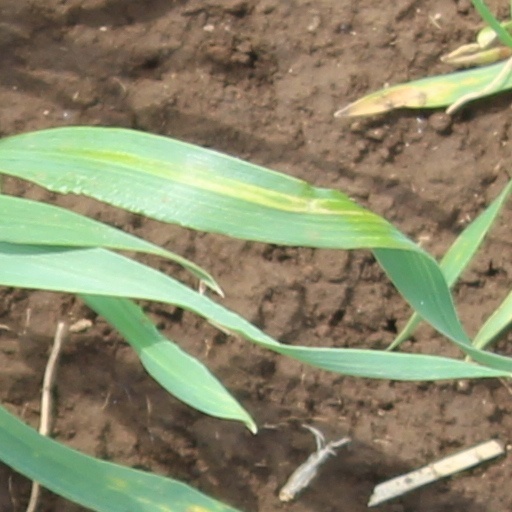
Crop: wheat